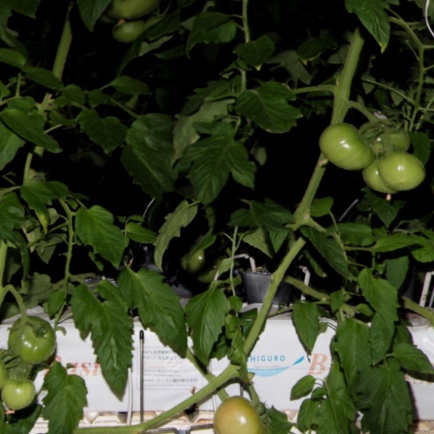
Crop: tomato